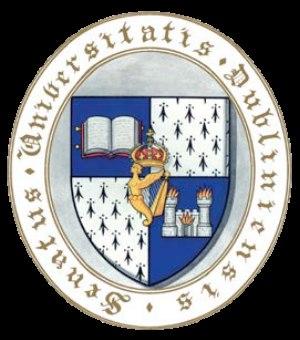
Le Trinity College est le seul collège constituant de l'université de Dublin, une université de recherche située à Dublin, en Irlande. Officiellement le College of the Holy and Undivided Trinity of Queen Elizabeth near Dublin, il a été fondé en 1592 par la reine Elizabeth Iʳᵉ en tant que « mère d'université » sur le modèle des universités collégiales d'Oxford et de Cambridge, mais contrairement à ces institutions affiliées, un seul collège a été créé ; à ce titre, les désignations « Trinity College » et « Université de Dublin » sont généralement synonymes pour des raisons pratiques Première université irlandaise par son ancienneté et par son importance, elle fait partie l'une des sept anciennes universités du Royaume-Uni et de l'Irlande. L'admission est basée exclusivement sur le mérite académique. Ses recherches portent sur les nanotechnologies, l'informatique, l'immunologie, les mathématiques, l'ingénierie, la psychologie, les sciences politiques, l'anglais et les sciences humaines et sociales.
"L'université de Dublin est une université située à Dublin, en Irlande. C'est l'organisme qui décerne les diplômes du Trinity College. Elle a été fondée en 1592 lorsque la reine Elizabeth I a émis une charte pour le Trinity College en tant que ""mère de l'université"", faisant ainsi de cette université la plus ancienne d'Irlande. Il a été modelé sur les universités collégiales d'Oxford et de Cambridge, mais contrairement à ces autres universités anciennes, un seul collège a été créé ; à ce titre, les désignations « Trinity College » et « Université de Dublin » sont généralement synonymes pour des raisons pratiques.